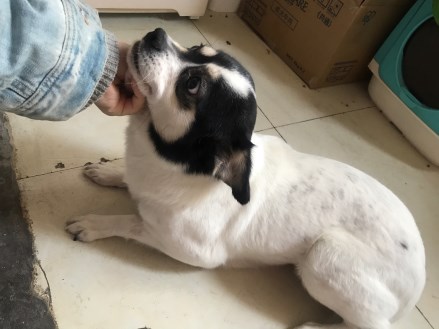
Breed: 3336-n000121-chinese_rural_dog